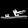
Label: Sandal